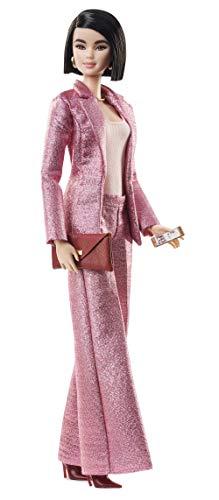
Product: Barbie Collector Doll Styled by Chriselle Lim in Pink Pant Suit with Accessories
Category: Toys & Games | Dolls & Accessories | Dolls
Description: This styled by chiseled Lim Barbie doll captures the social influencer’s signature working woman's fashion forward-look in a shimmery-pink longline blazer and matching wide-legged trousers.
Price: $30.97
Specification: ProductDimensions:2.5x7.1x12.4inches|ItemWeight:10.7ounces|ShippingWeight:10.7ounces(Viewshippingratesandpolicies)|ASIN:B07PGQXKK1|Itemmodelnumber:GHL77|Manufacturerrecommendedage:6-10years